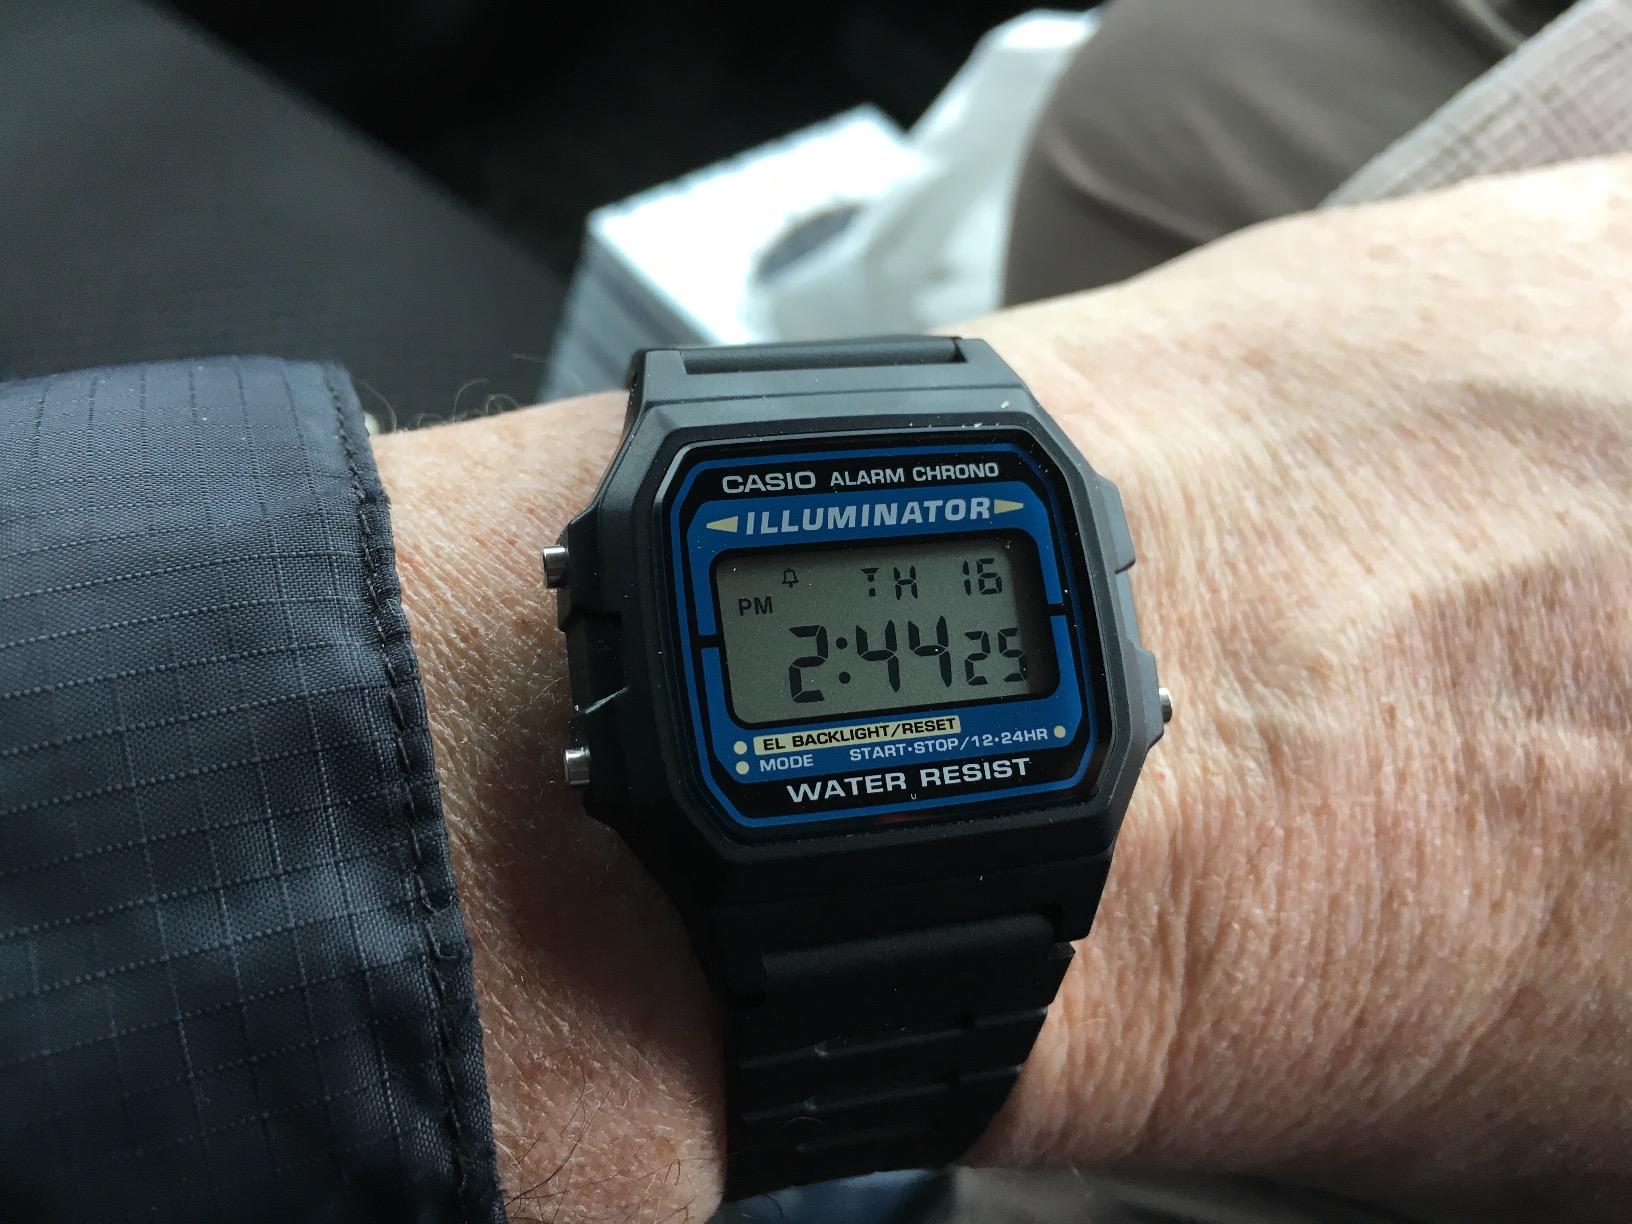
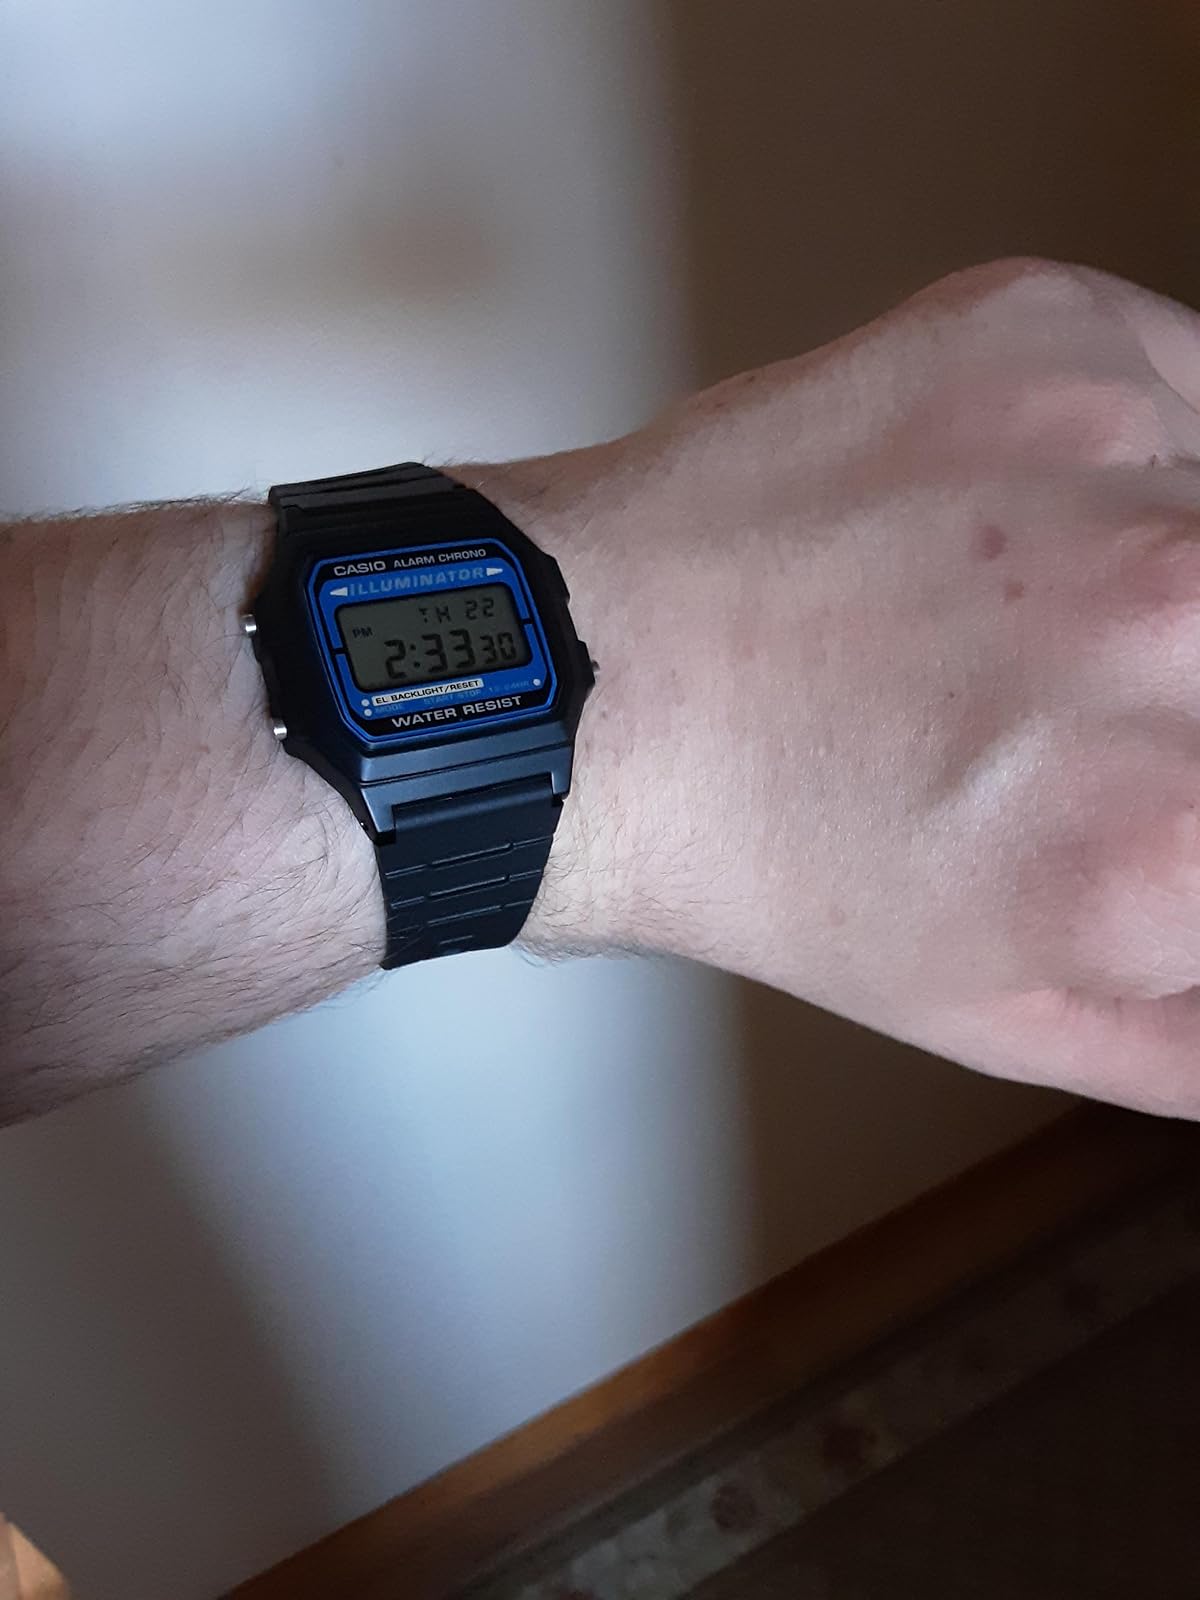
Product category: accessories_watch
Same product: yes